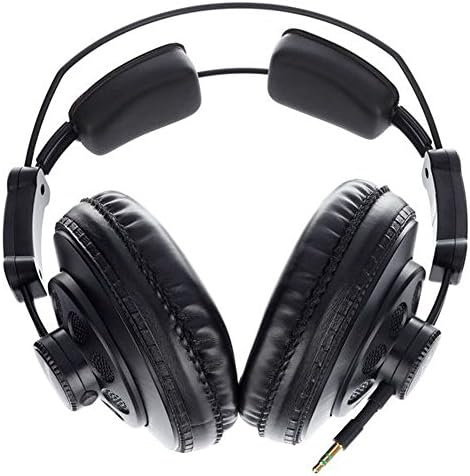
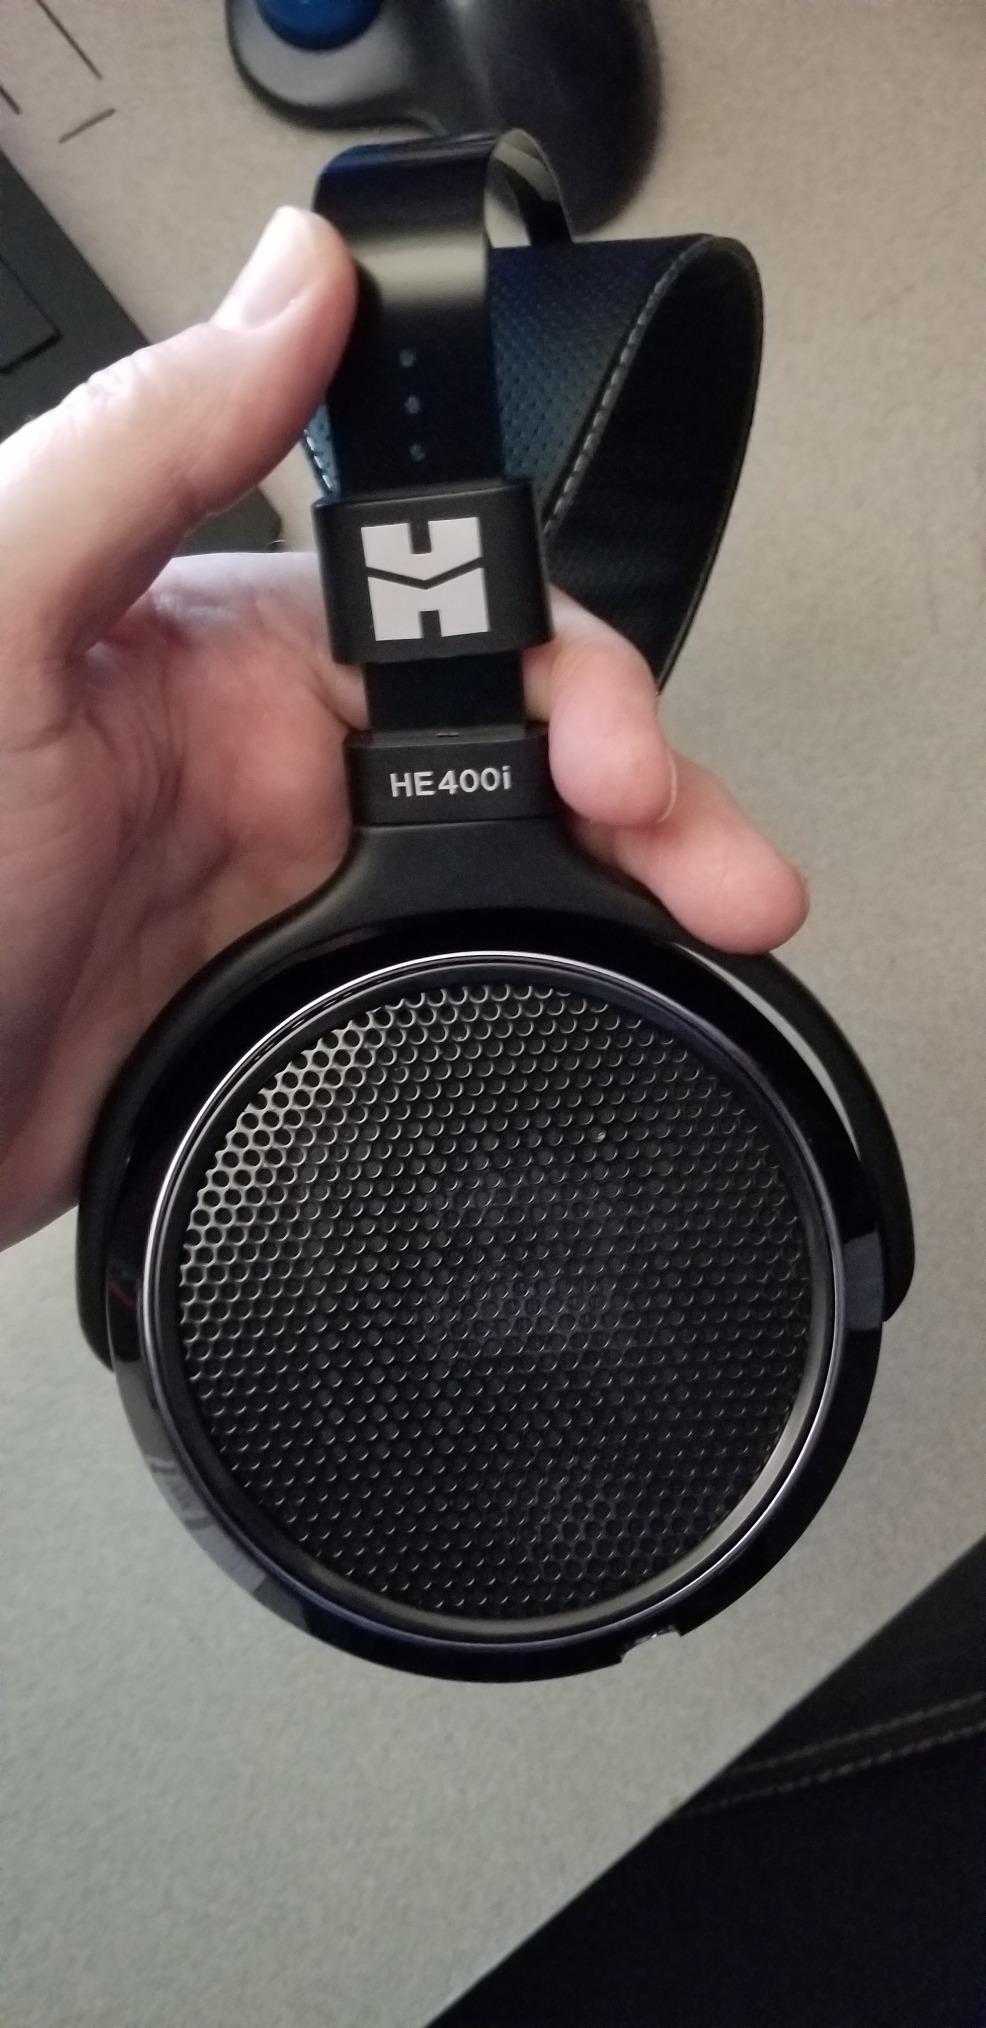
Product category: headphones
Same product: no